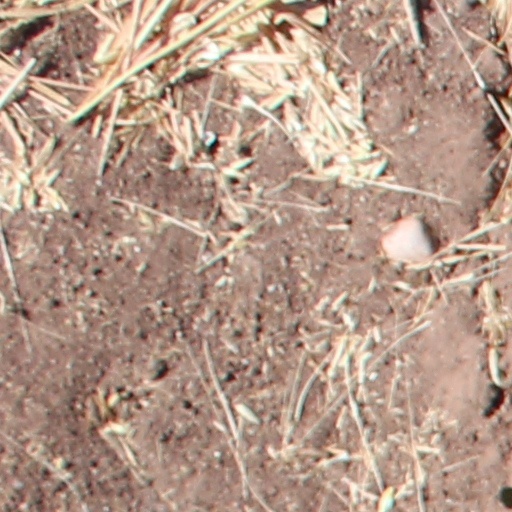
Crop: wheat